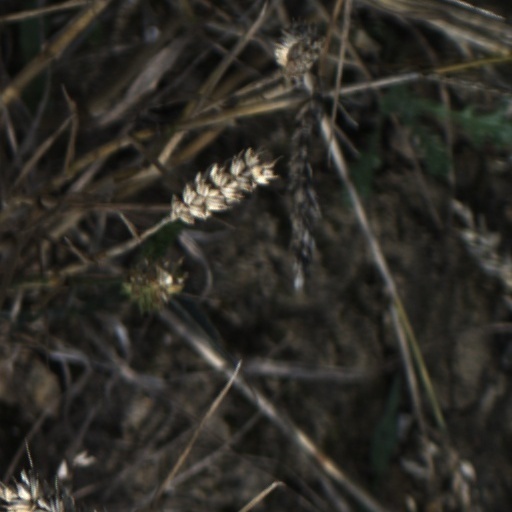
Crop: wheat